Stanisław Poniatowski (1676–1762)

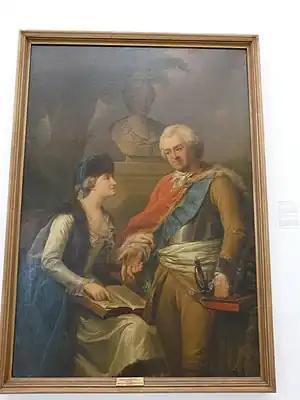
Portrait of Stanisław Poniatowski and Konstancja Czartoryska

Upon Charles's death in 1718, he continued to serve Leszczyński as a diplomat. In 1719 he was briefly imprisoned in Copenhagen, and requested official leave from the Swedish government, which he received that year, thus ending his service as a Swedish diplomat. He returned to the Commonwealth, where he used the title of a general of cavalry. On 14 September 1720 he married Princess Konstancja Czartoryska; this marriage brought him significant wealth. Over the next few years, he became increasingly involved in the creation of the Familia political faction, and most of his ensuing actions had the goal of increasing the Familia's political power.